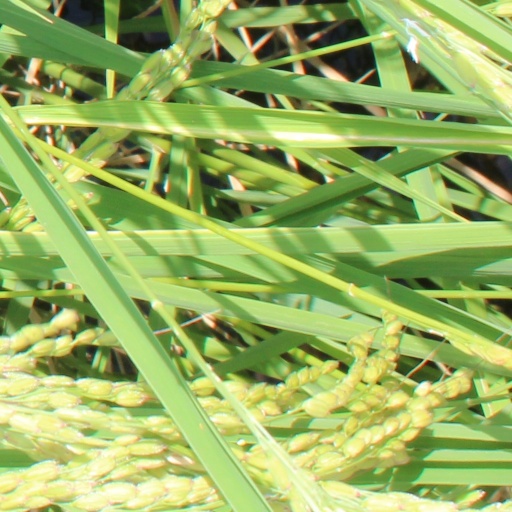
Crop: rice